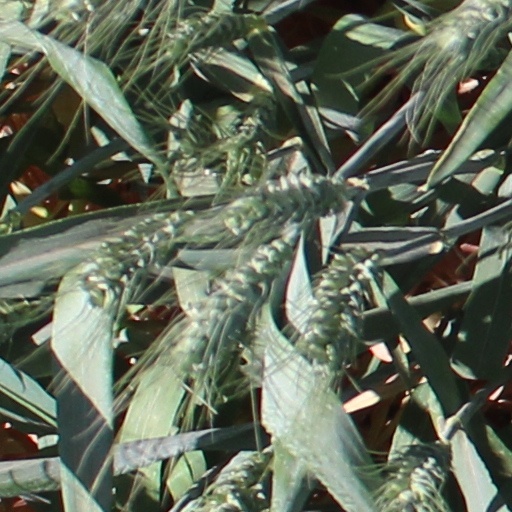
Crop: wheat